Matthias Joseph Anker

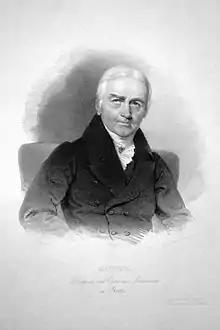
Matthias Joseph Anker.

Matthias Joseph Anker (6 May 1771 – 3 April 1843) was an Austrian mineralogist and geologist born in Graz. Some sources place his birthdate as 1 May 1772.